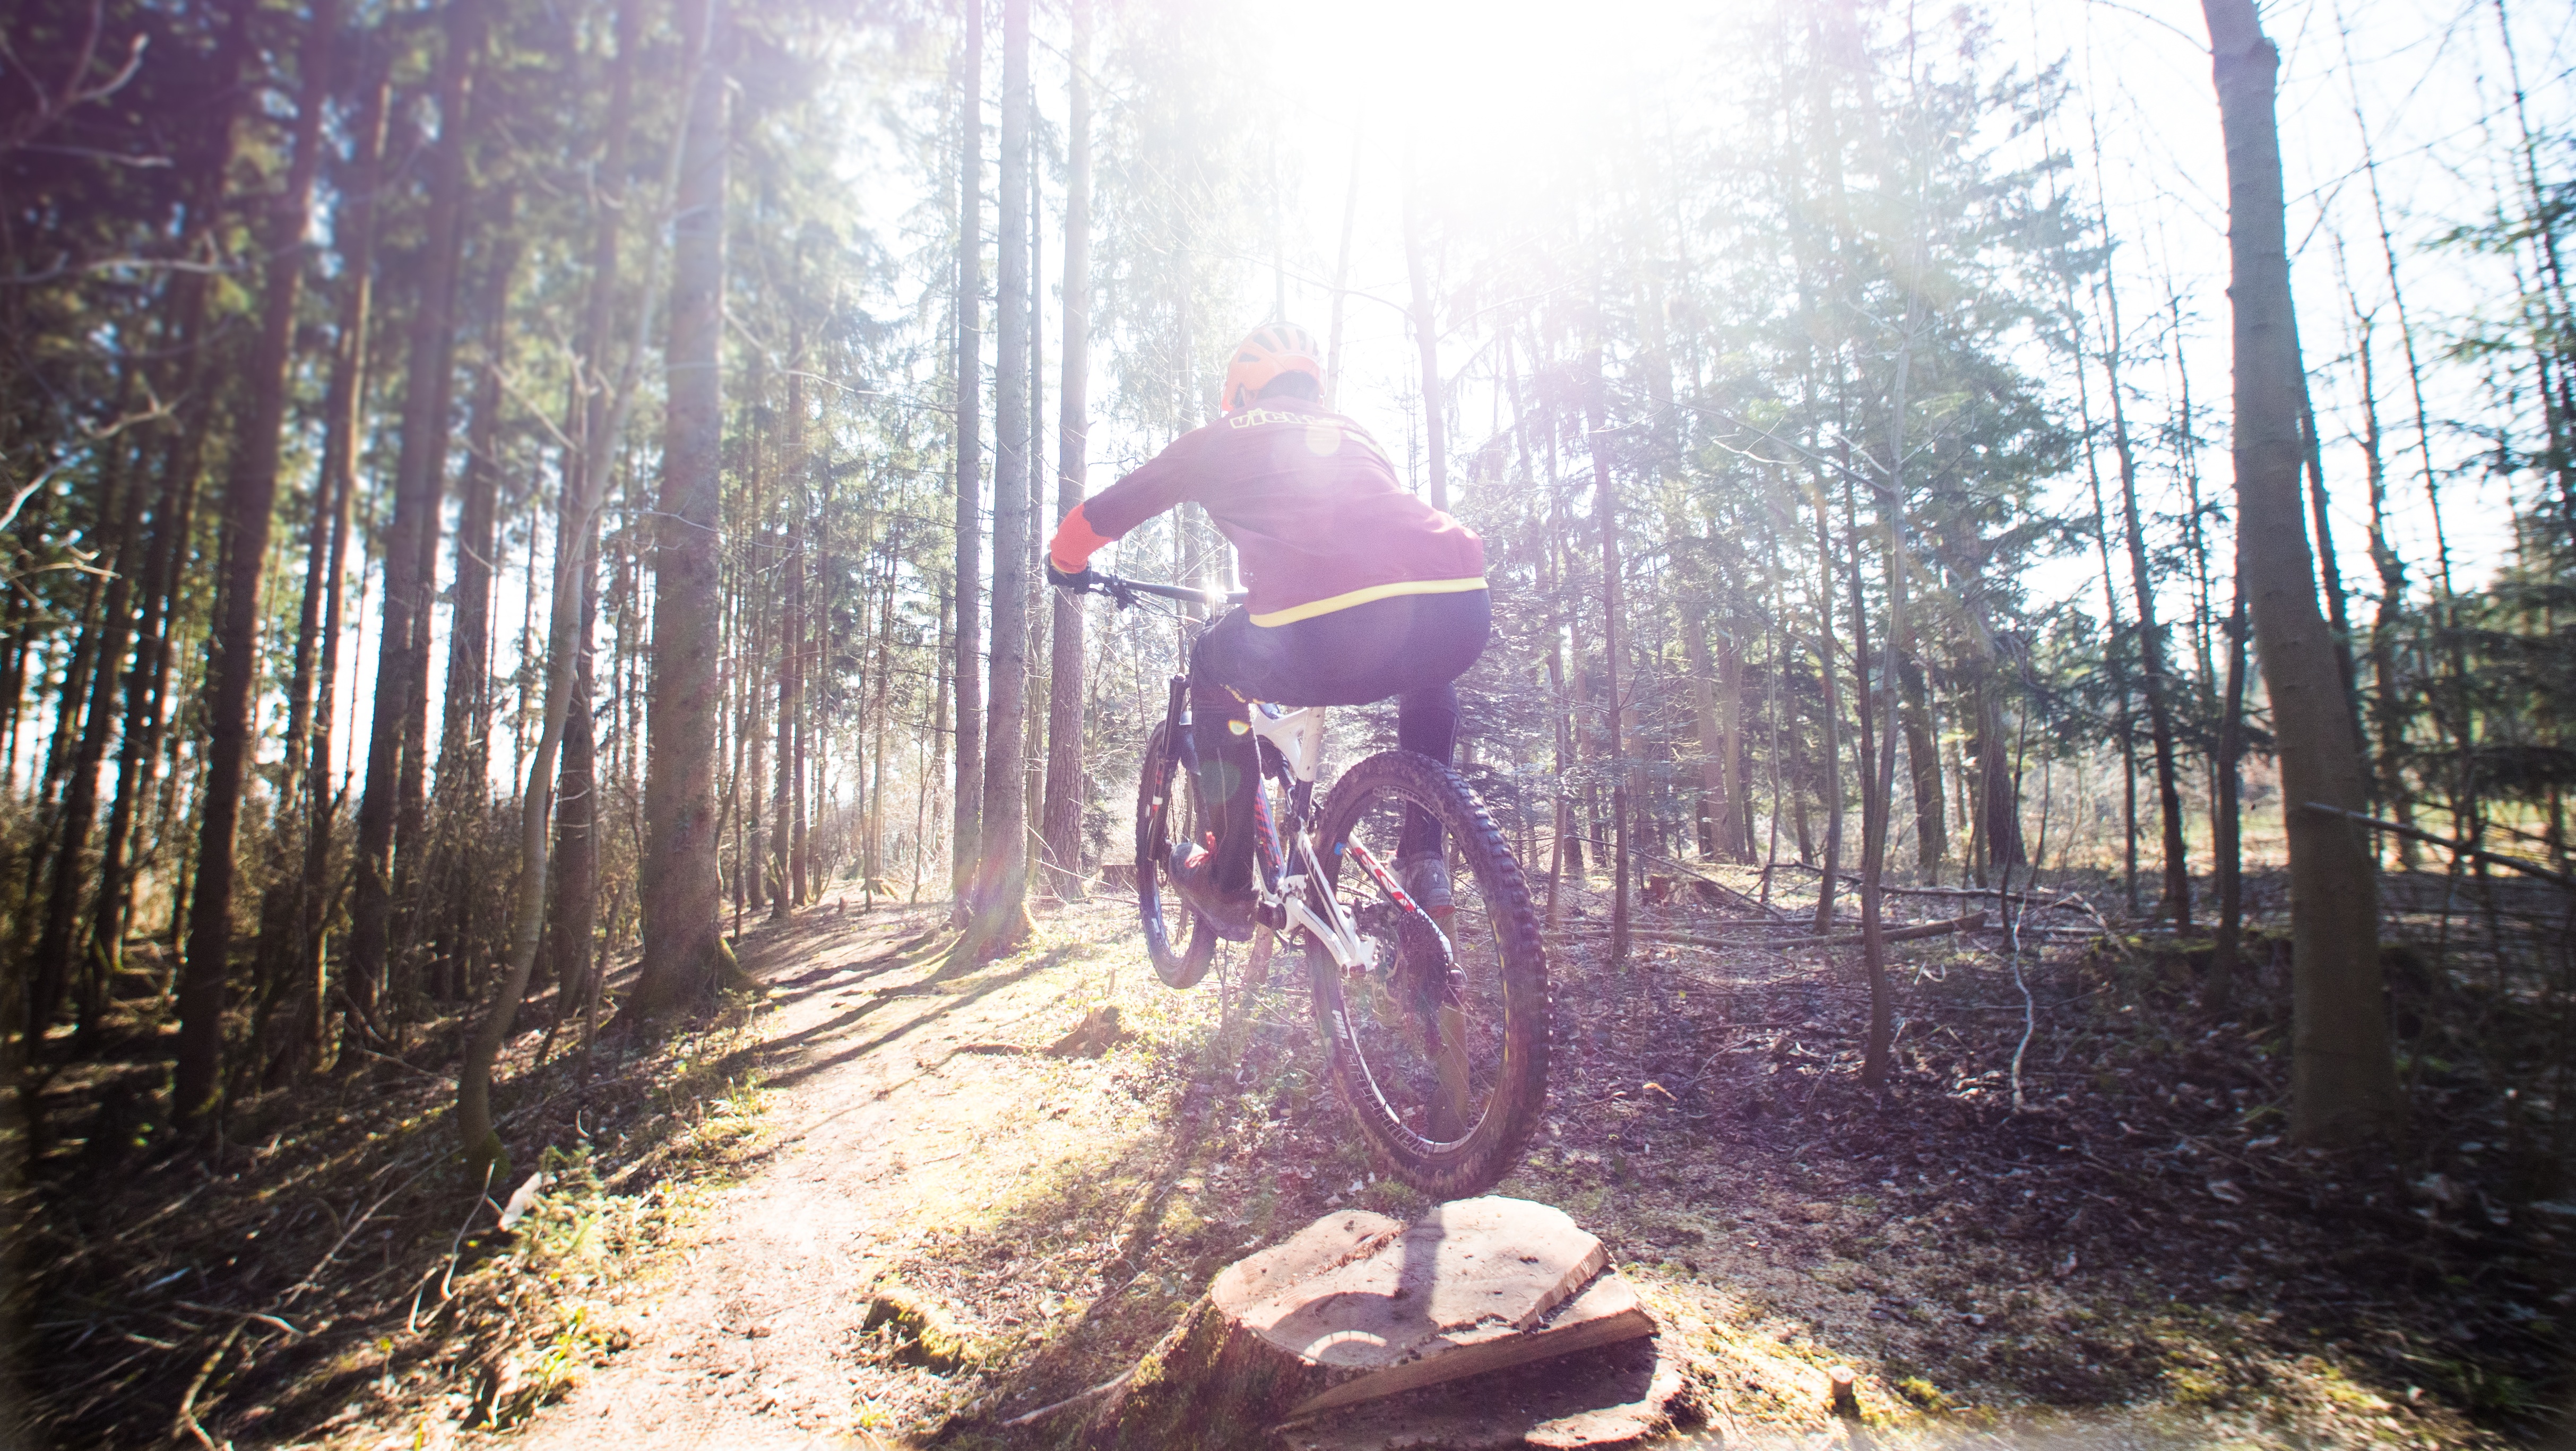
forest, trail, bicycle, vehicle, soil, mountain bike, woodland, freeride, mountain biking, cycle sport